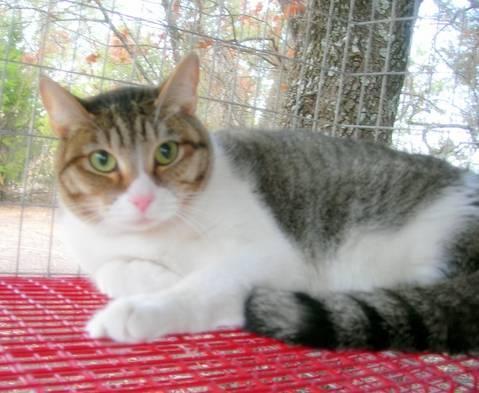
cat